Pea protein

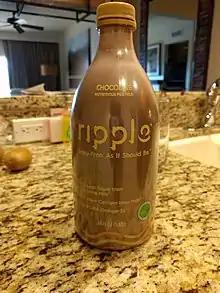
Ripple chocolate pea milk

Pea protein can be used as a protein substitute for those who cannot consume other sources as it is not derived from any of the most common allergenic foods (wheat, peanuts, eggs, soy, fish, shellfish, tree nuts, and milk). It may be used in baked goods or other cooking applications to replace common allergens. It is also processed industrially to form food products and alternative proteins such as alternative meat products, and non-dairy products. Manufacturers of alternatives produce a dairy alternative pea milk. Pea protein is also used in meat-alternatives and egg alternatives.